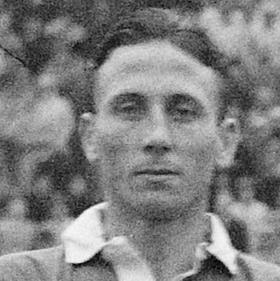
Age: 28